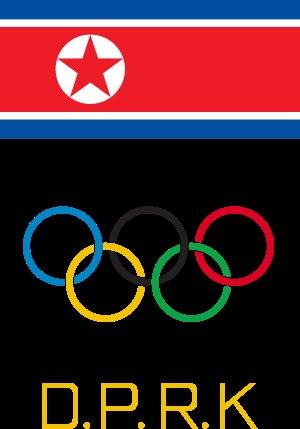
Le Comité national olympique nord-coréen est présidé par M. Kim Il-guk.